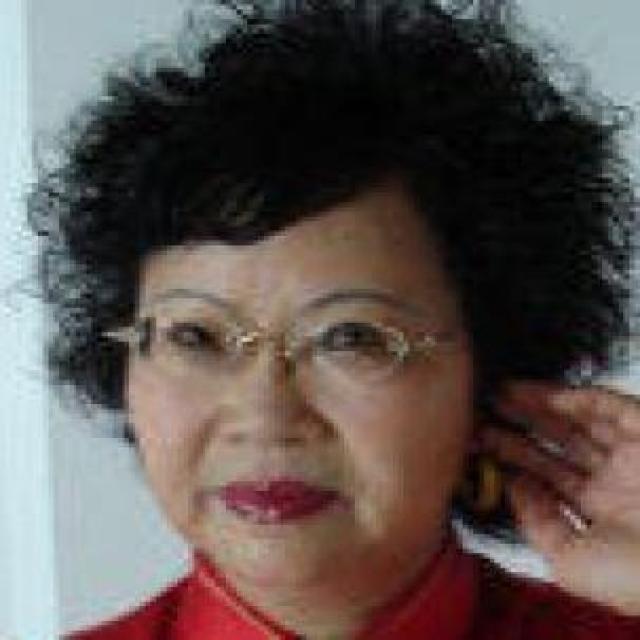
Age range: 45-64